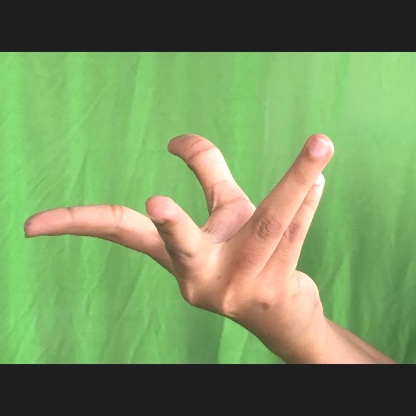
Mudra: Alapadmam